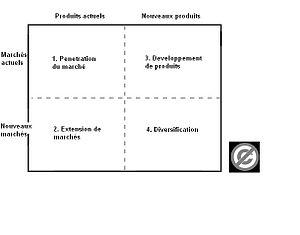
schema de la matrice d'Ansoff. je suis l'auteur de ce schema, les droits sont donc dans le domaine public. Licensing La stratégie utilisée quand il s'agit d'un nouveau produit et un marché actuel est: ""Développement du produit"". Et la stratégie utilisée quand il s'agit d'un nouveau marché et un produit actuel est: ""Extension du marché"". C'est inversé dans l'illustration!!"
En économie, une matrice est un modèle d'analyse économique, le plus souvent un tableau à N entrées. Les matrices sont particulièrement utilisées dans le conseil en stratégie et par les directions générales, car elles permettent d'appréhender et de manager de façon simple des problématiques souvent complexes.